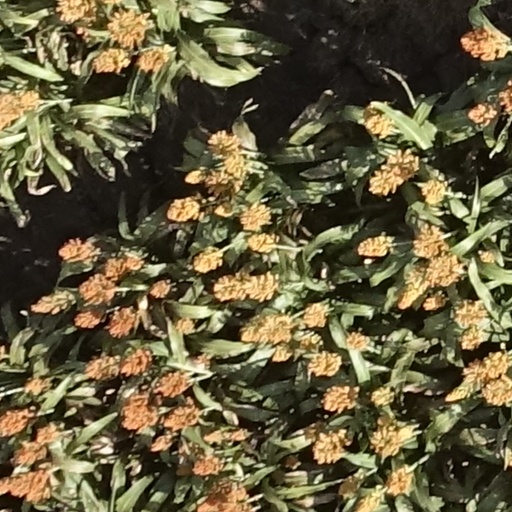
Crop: sorghum